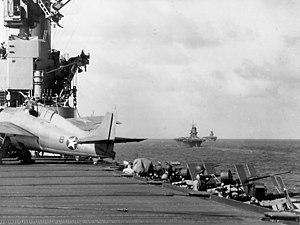
Chester William Nimitz, Sr. a été le troisième et le plus jeune amiral de la Flotte de la Marine des États-Unis, durant la Seconde Guerre mondiale. Il a été nommé Commandant-en-chef de la Flotte du Pacifique en décembre 1941 et Commandant-en-chef interarmées des Zones de l'Océan Pacifique en avril 1942, commandements qu'il a exercés jusqu'en décembre 1945. Il a fini sa carrière comme premier Chef des Opérations navales de l'après-guerre.
Frank Jack Fletcher, né le 29 avril 1885 à Marshalltown, Iowa, et mort le 25 avril 1973 à Bethesda, Maryland, est un amiral de la Marine des États-Unis qui a combattu pendant la guerre du Pacifique, principalement comme commandant supérieur à la mer des forces américaines, lors des batailles de la mer de Corail, de Midway, à l'attaque de Guadalcanal et à la Bataille des Salomon orientales. Il n'a plus exercé ensuite de commandements à la mer en première ligne, alors que dans les quatre batailles qu'il a livrées et dont il n'en a perdu aucune, six porte-avions japonais ont été détruits contre quatre porte-avions américains. Selon John B. Lundstrom, « Avec Fletcher, véritablement un amiral de combat, qui n'a jamais perdu une bataille, rien n'a été pardonné et très peu de choses ont été applaudies. »
Thomas Cassin Kinkaid, né le 3 avril 1888 à Hanover et mort le 17 novembre 1972 à Bethesda, est un amiral américain de la Seconde Guerre mondiale. Il a notamment participé en tant que commandant de la Task Force 16 qui comprenait l'USS Enterprise, aux combats devant Guadalcanal à partir d'août 1942, et a commandé la VIIᵉ Flotte de fin 1943, jusqu'après la fin de la guerre.
Créés peu après l'invention de l'aviation militaire pendant la Première Guerre mondiale, les porte-avions ont d'abord été considérés comme des bâtiments auxiliaires et n'ont joué un rôle majeur dans la guerre navale qu'à partir de la Seconde Guerre mondiale. Il a fallu l'attaque de Pearl Harbor de décembre 1941 pour démontrer la supériorité de l'aviation embarquée sur la grosse artillerie des navires de ligne, grâce à sa portée incomparablement plus grande pour une force de frappe équivalente. La bataille de la mer de Corail, en mai 1942, est le premier affrontement uniquement aéronaval de l'histoire, dans lequel les forces navales japonaises et américaines s'affrontèrent par avions interposés sans jamais être à portée de canon. En 1944-45, les plus grands cuirassés japonais jamais construits coulent sous les attaques de l'aviation embarquée américaine.
La bataille des Salomon orientales, qui eut lieu les 24 et 25 août 1942, fut la troisième bataille aéronavale du théâtre Pacifique de la Seconde Guerre mondiale et le second engagement majeur entre la marine impériale japonaise et la marine américaine durant la bataille de Guadalcanal. Comme lors des batailles de la mer de Corail et de Midway, les deux flottes n'entrèrent jamais en contact visuel et toutes les attaques furent menées par l'intermédiaire de l'aviation embarquée ou des appareils basés à terre.
La classe Yorktown, est une classe de porte-avions de l'US Navy construits à partir de l'année 1934, jusqu'en 1941.
Chūichi Nagumo, né à Yonezawa dans la préfecture de Yamagata, le 25 mars 1887, et mort à Saipan, dans les îles Mariannes, le 6 juillet 1944, est une personnalité importante de la Marine impériale japonaise. Il a commandé la Force Mobile, c'est-à-dire l'escadre de grands porte-avions, qui est allée de succès en succès, de l'attaque de Pearl Harbor au raid sur Ceylan, mais qui a subi une terrible défaite à la bataille de Midway.
Gunichi Mikawa, en japonais : 三川 軍, né le 29 août 1888 et mort le 25 février 1981, a été un vice-amiral de la Marine impériale japonaise durant la Seconde Guerre mondiale. Comme commandant de la 8ᵉ Flotte, il inflige aux Américains une retentissante défaite tactique à la bataille de Savo, en août 1942, au début de la campagne de Guadalcanal, mais on lui imputera la responsabilité de la défaite japonaise dans la campagne des îles Salomon, d'autant qu'il s'est montré critique quant aux objectifs de cette campagne. Il n'aura plus par la suite de commandement à la mer important.